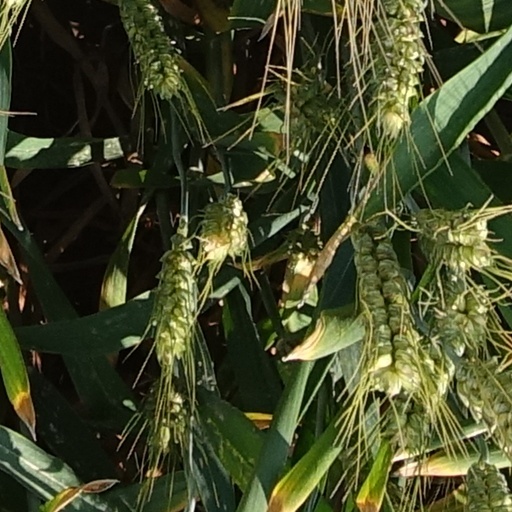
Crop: wheat